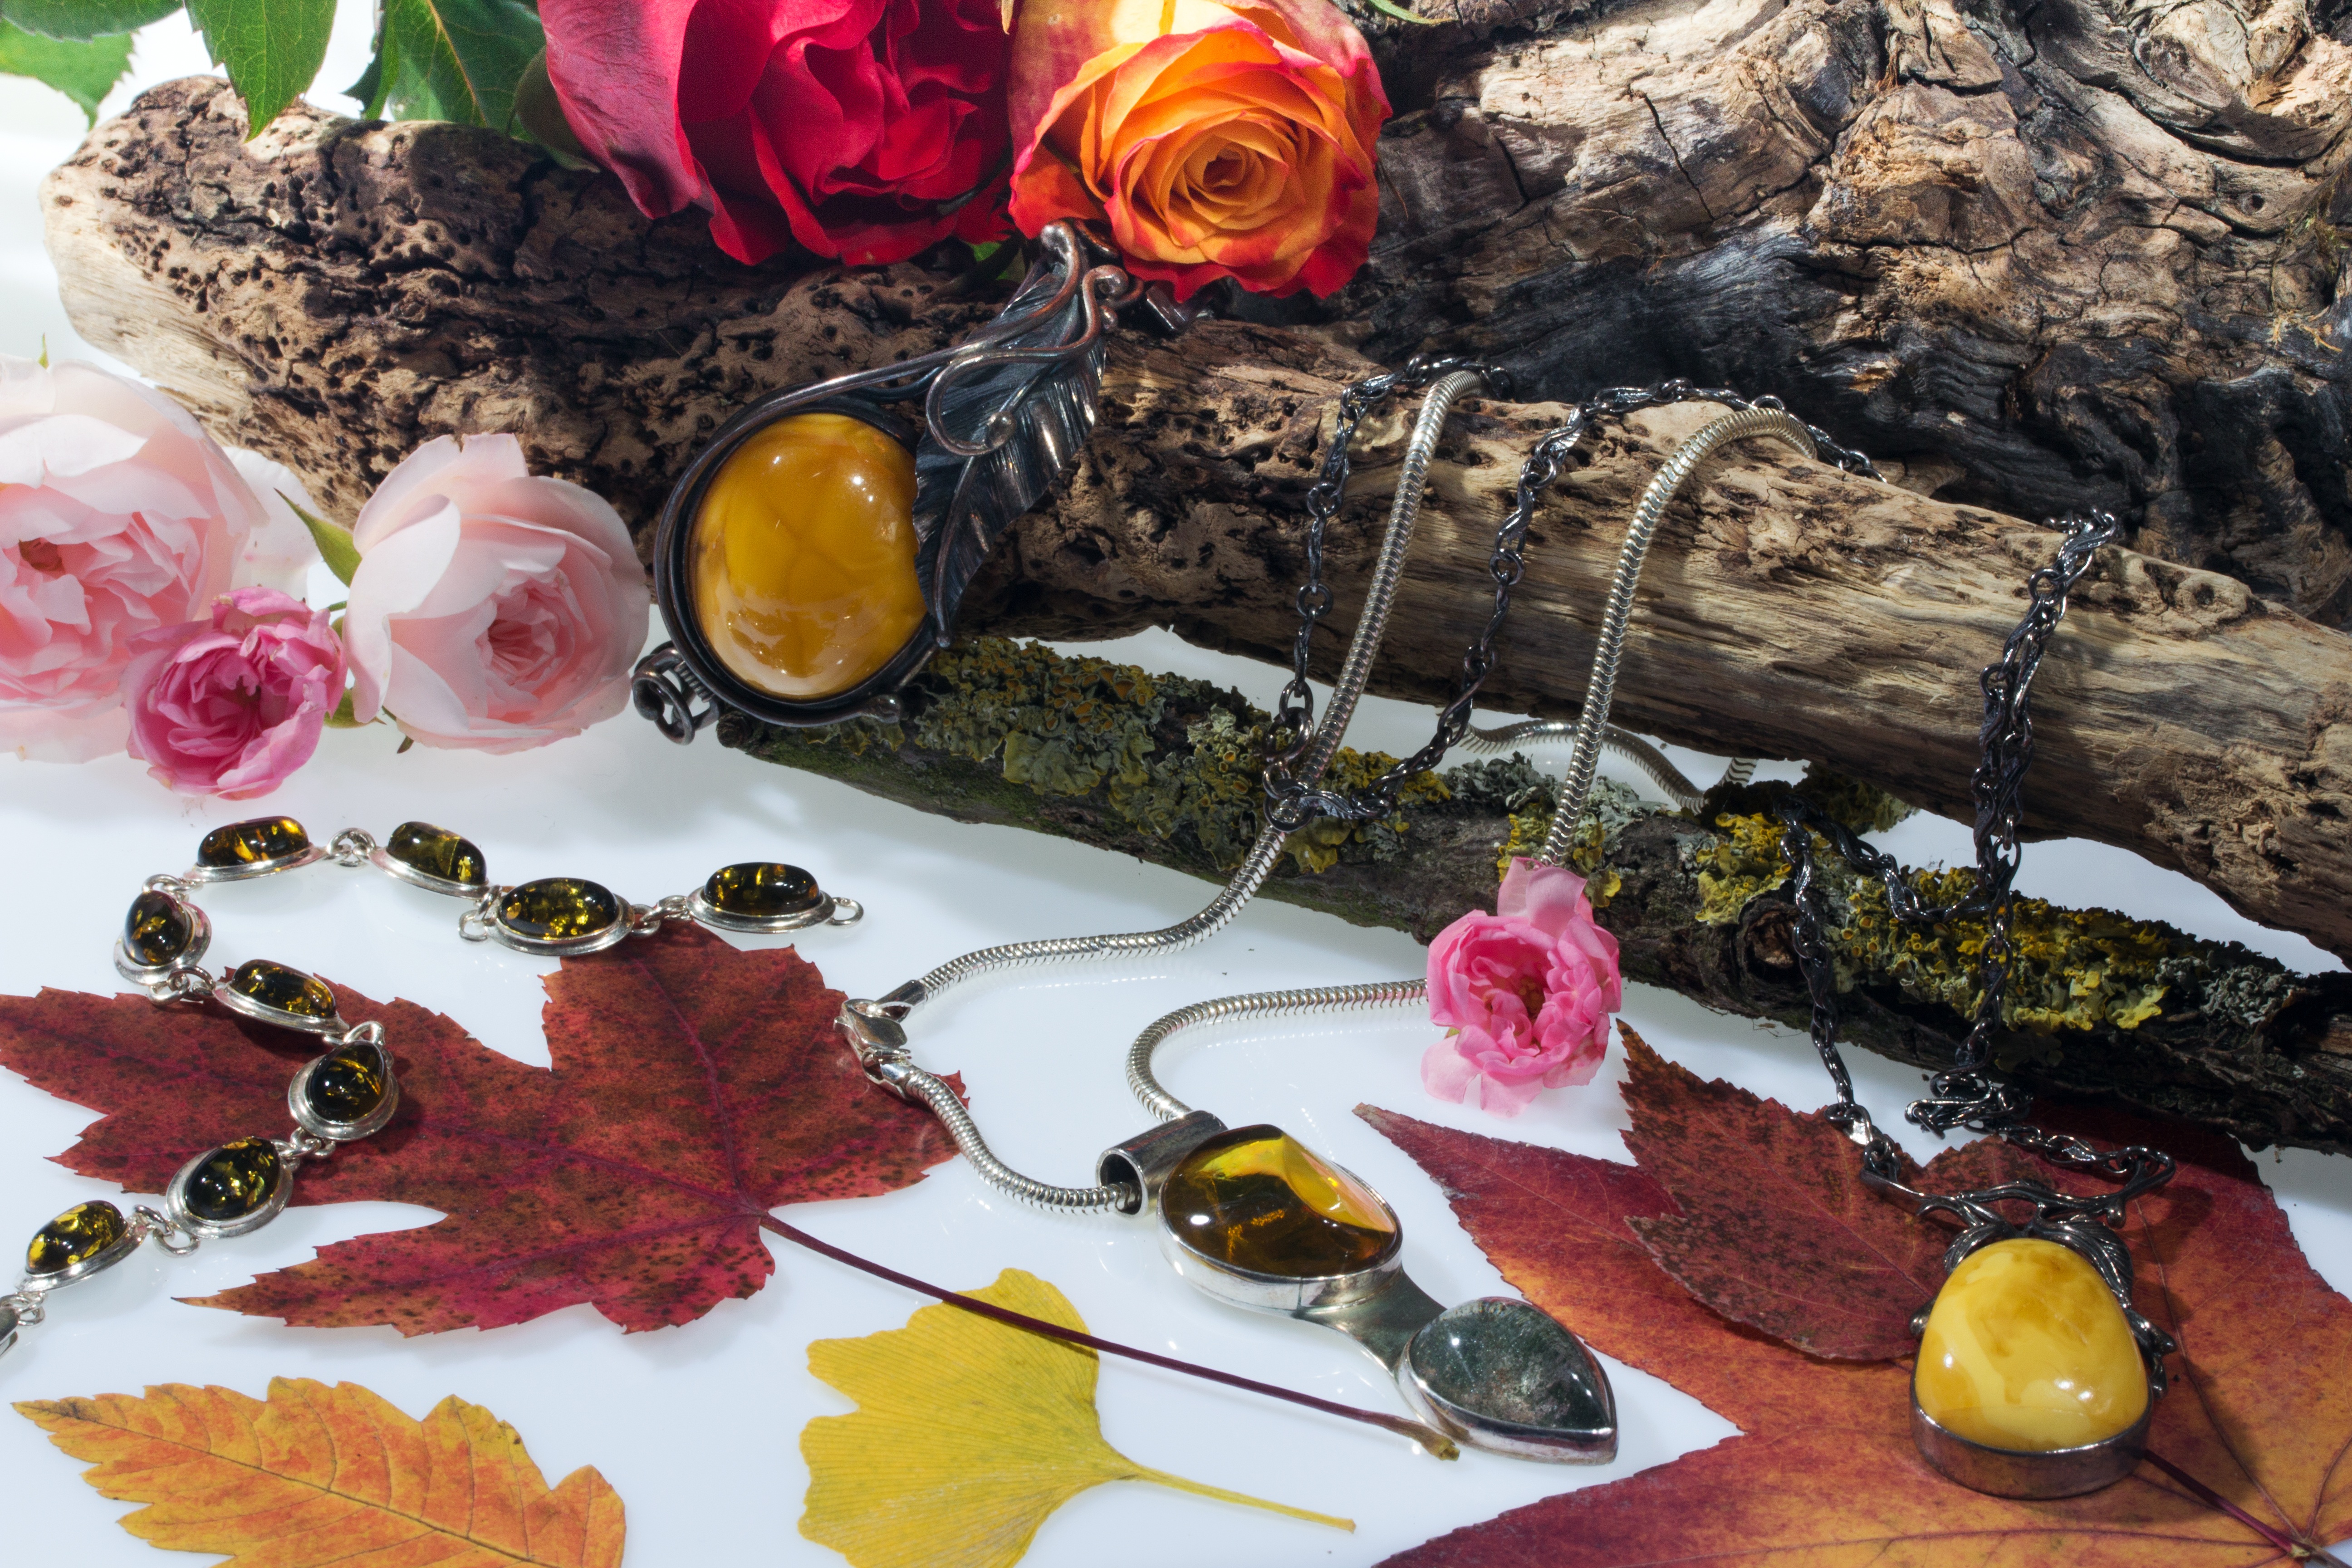
leaf, flower, produce, autumn, still life, painting, flowers, bracelet, jewellery, roses, leaves, floristry, floral design, flower arranging